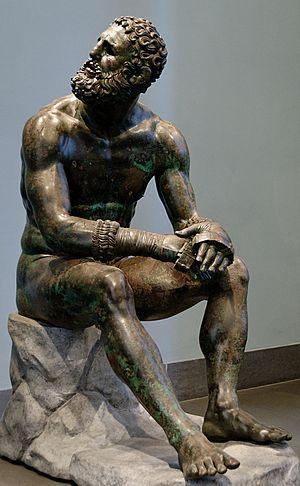
«
Le musée des Thermes de Dioclétien, ou musée des Thermes est le siège historique du Musée national romain, installé dans les salles des thermes de Dioclétien, à Rome. Depuis la réorganisation du musée, en 1990, le bâtiment des thermes est devenu l'un des quatre lieux d'exposition de ce grand ensemble muséal.
Comaéos de Mégare est un vainqueur olympique originaire de la cité de Mégare.
Le pugilat est un sport ancêtre de la boxe anglaise, avec son usage exclusif des poings. A contrario des sports de lutte, c'est un affrontement à distance. Par extension, on nomme pugilat, en Occident, toute technique de combat pieds-poings, par opposition aux disciplines de corps à corps ou « grappling ».
Le pugiliste ou boxeur des Thermes est une sculpture grecque antique en bronze mesurant 1,20 mètre de hauteur. Elle a été retrouvée dans les thermes de Constantin, à Rome, et est actuellement conservée au palais Massimo alle Terme, branche du Musée national romain.